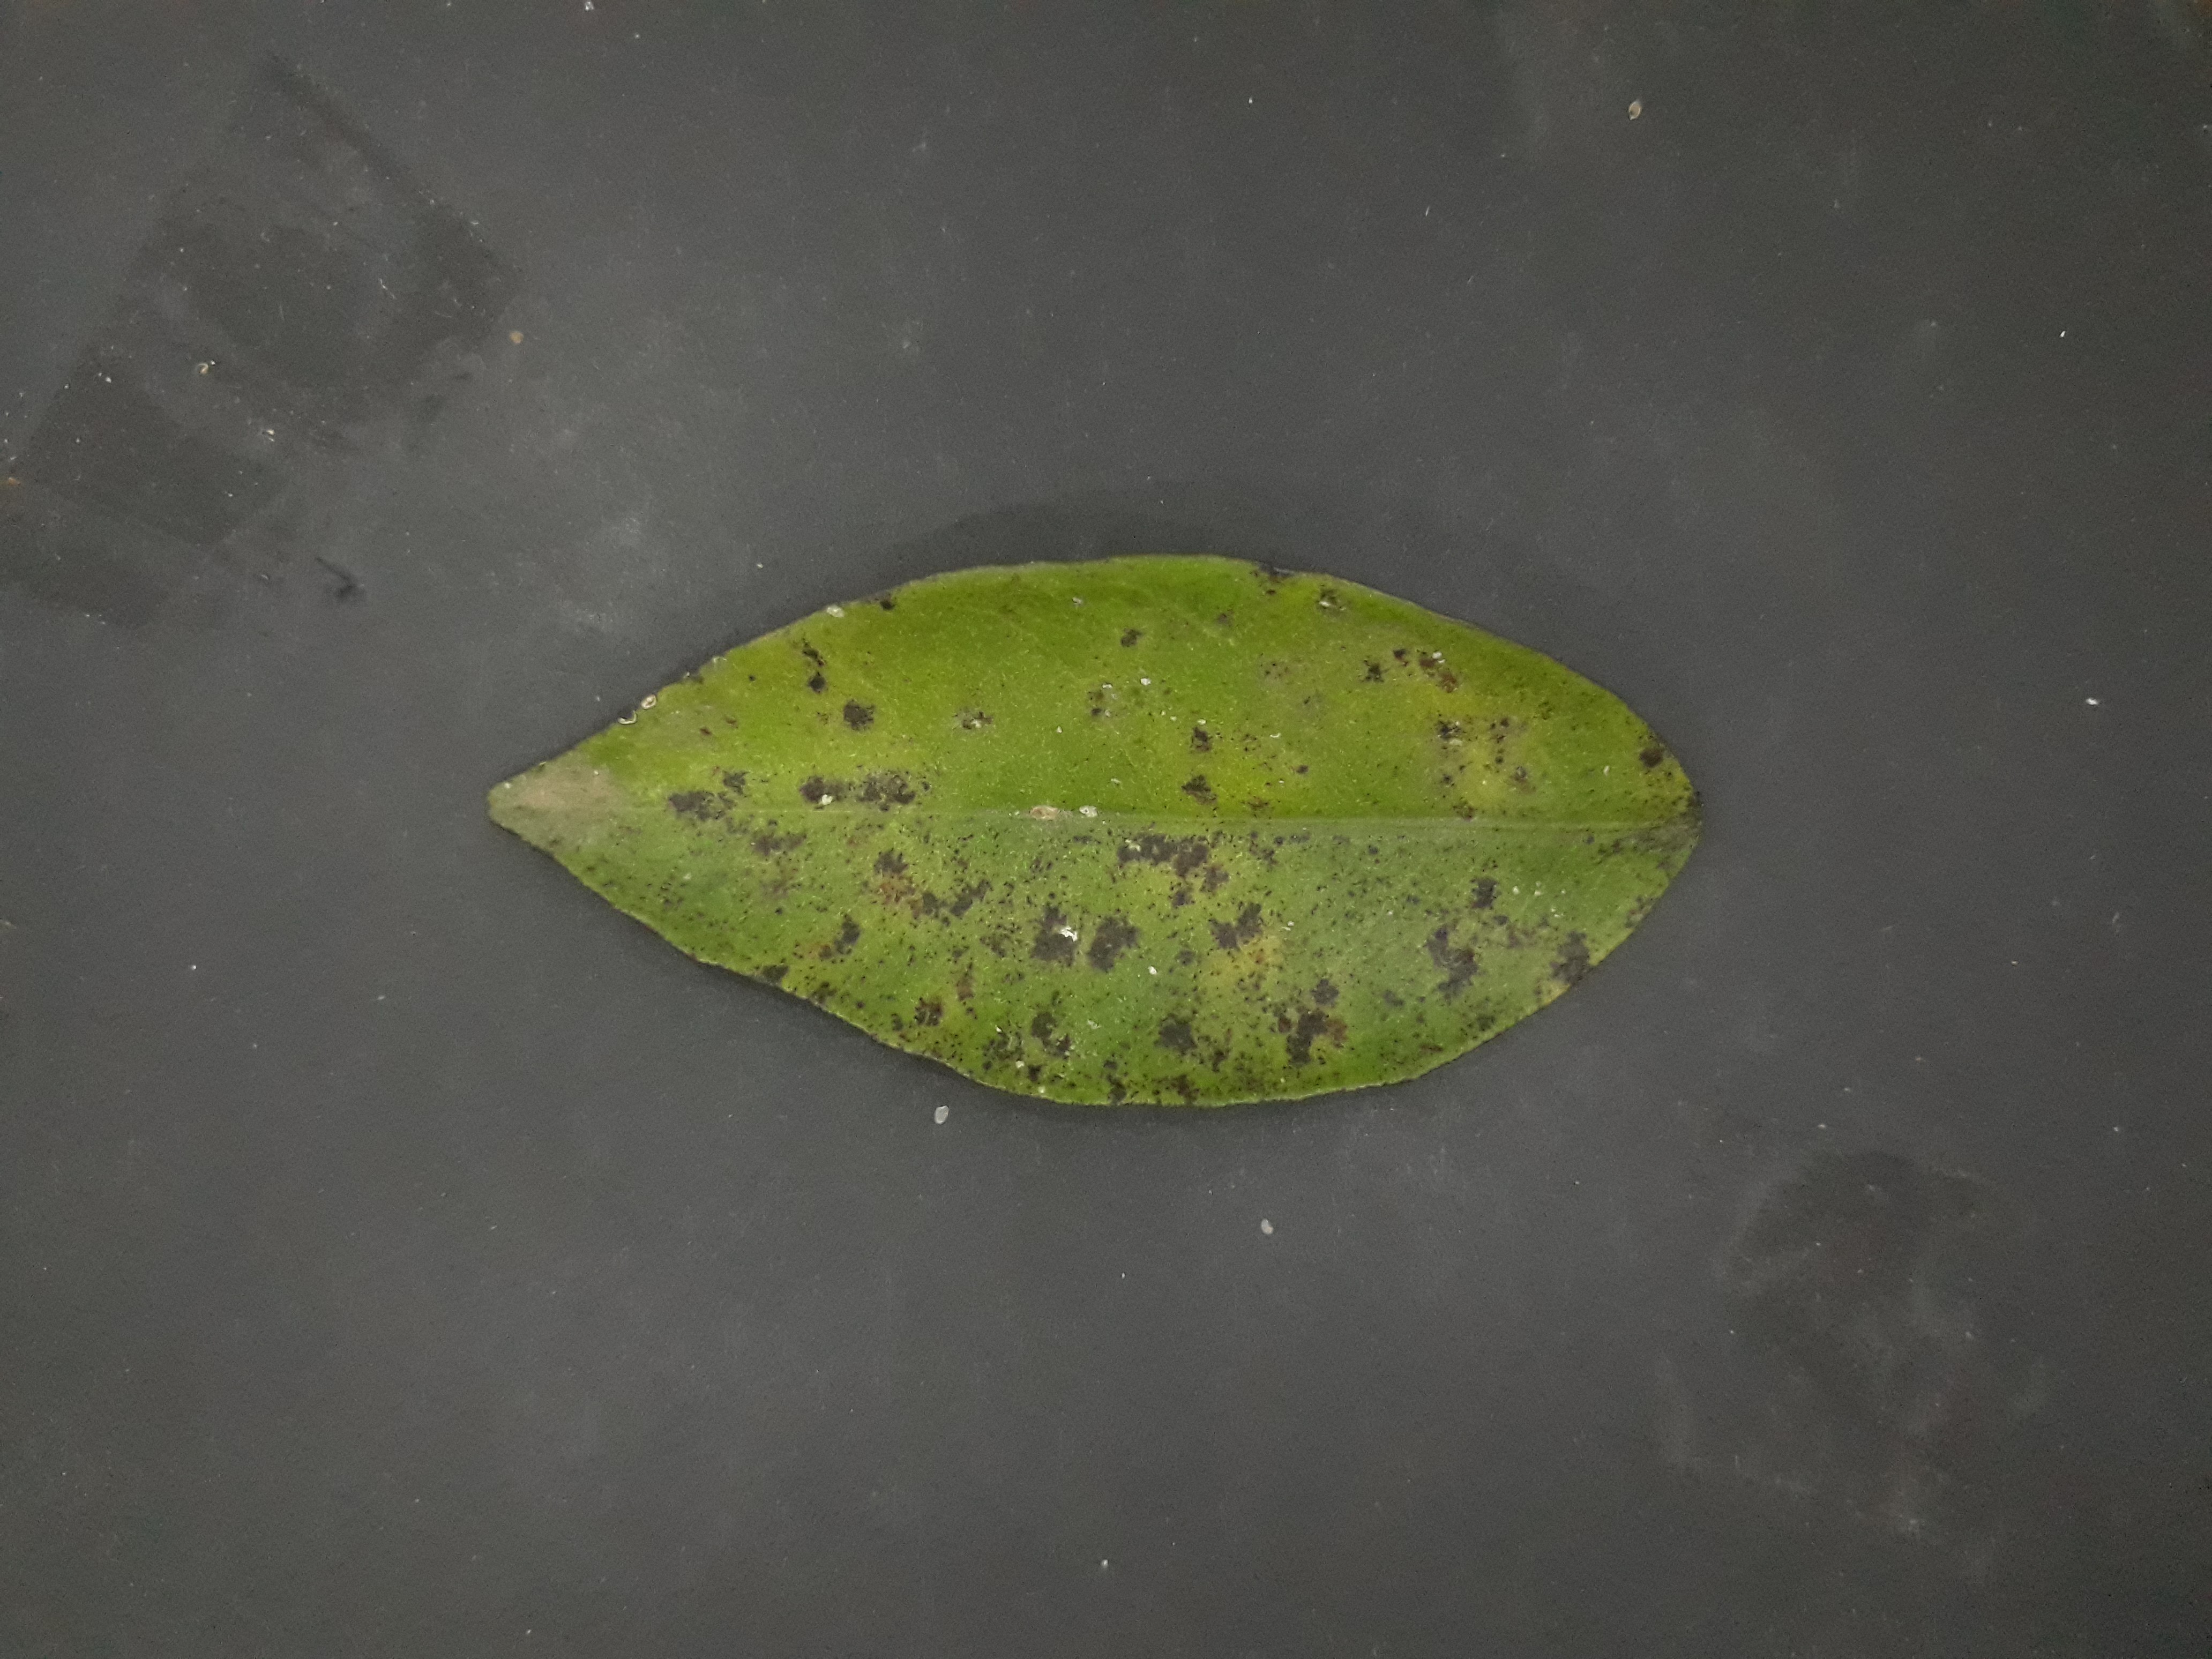
Label: Greasy_spot